2018 Berlin ePrix

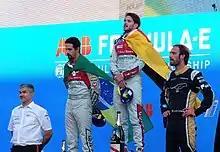
The top three finishers and Audi head of motorsport Dieter Gass standing on the podium after the race.

The top three drivers appeared on the podium to collect their trophies and spoke to the media in a later press conference. Abt spoke of his delight over taking the victory the one-two finish and stated he was feeling confident on the day, "It's super special. I keep saying I have these weeks where I just feel like good stuff is going to happen and I had this feeling here in my home round." Di Grassi took his fourth successive second-place finish and congratulated his teammate Abt on taking the win. He stated his feeling that it was a deserved victory for Abt, "The one-two is a dream come true for Audi after we started the year so badly and now we've recovered and are second in the team championship, and it was my fourth straight podium in a row – I can only be happy!" Third-placed Vergne joined in the congratulations to Abt and Audi for their achievements and said he was happy with the job his team undertook after their poor performance at Templehof the previous year, "The race went very well, I took it easy, I knew from this morning the Audi guys were out of reach. When Lucas was behind I didn't even look, I let him by. Then I passed Buemi and he was quite aggressive in closing the door sometimes. The pit stop wasn't bad, I lost a position to Buemi so I had to pass him again."